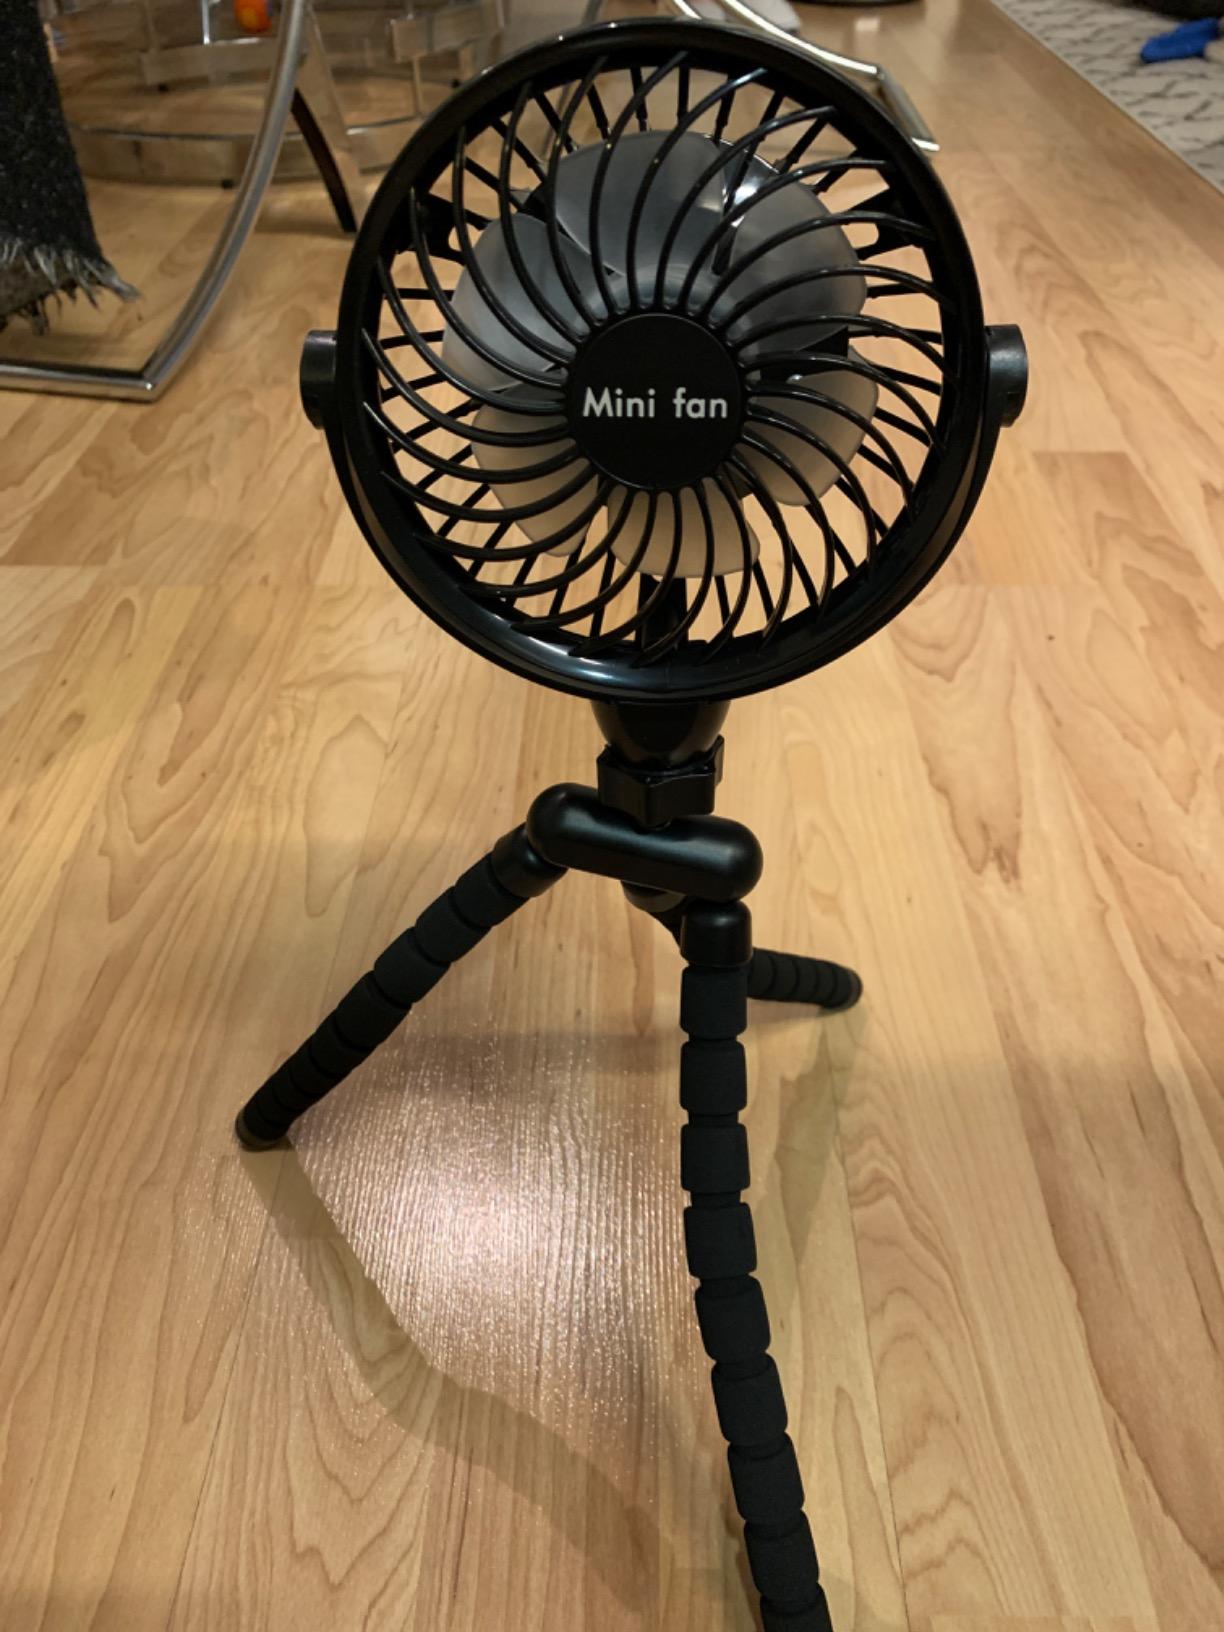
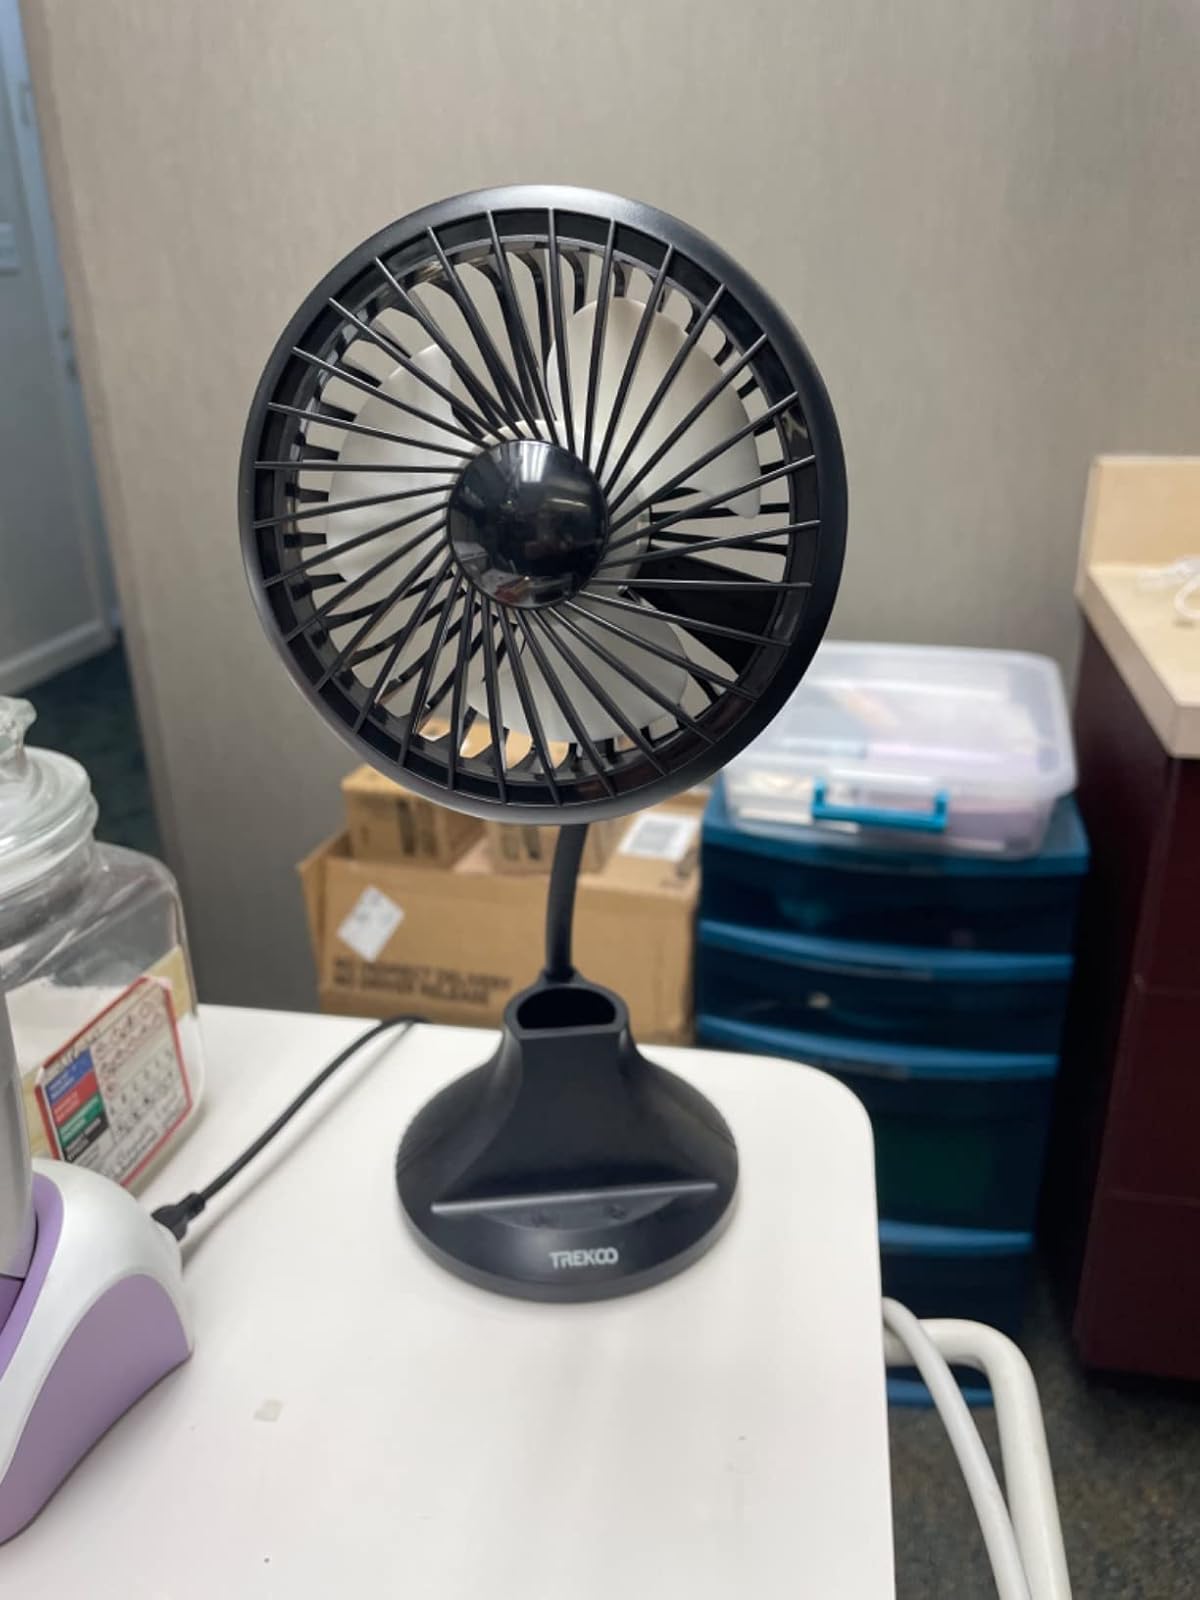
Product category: fan
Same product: no